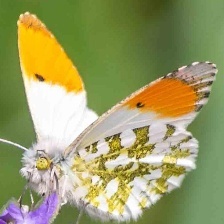
Species: ORANGE TIP
Butterfly family (ImageNet category): cabbage_butterfly